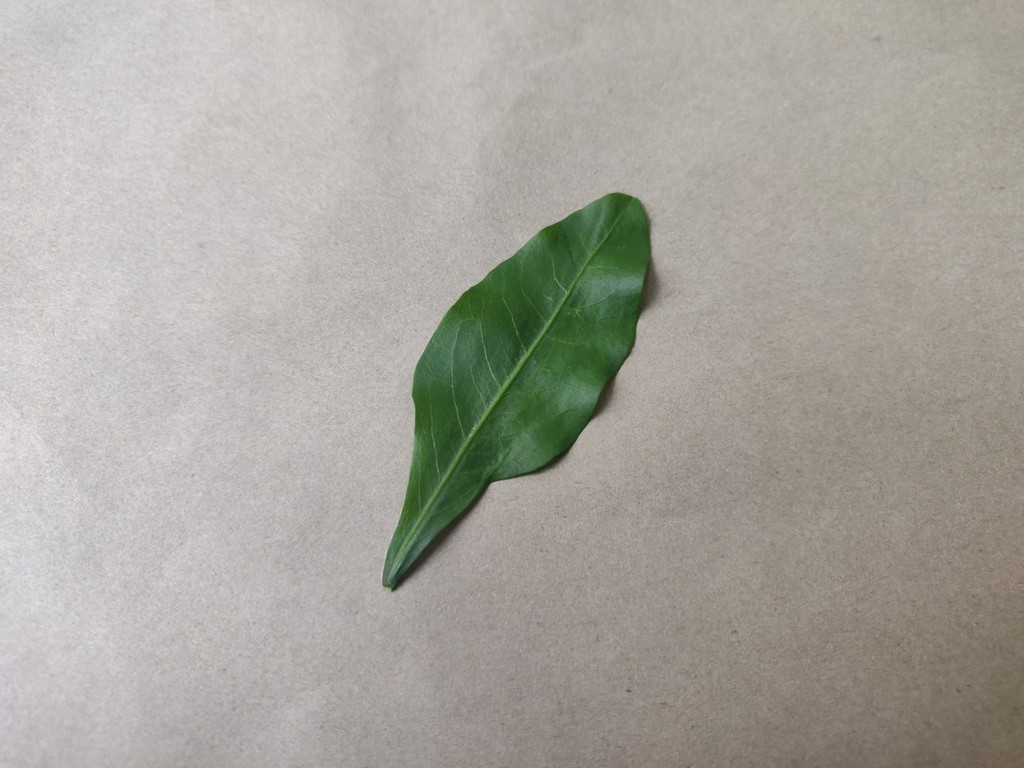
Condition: Healthy
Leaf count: single
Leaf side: front